Marlou van der Kulk

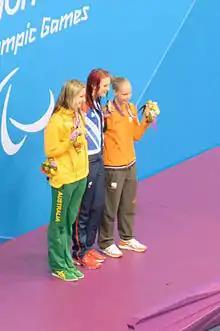

Two years later van der Kulk was back representing the Netherlands, this time in London for the 2012 Summer Paralympics. In her first event, the 100m backstroke, she posted a time of 1:09.98, coming in second to Britain's Chloe Davies, but her time was good enough for her to qualify for the final. In the final later that evening she swam an improved time of 1:09.50 just 4 hundredths of a second behind second placed Taylor Corry, to give van der Kulk the bronze, her first Paralympic medal. Two days later in the 200m freestyle she won her heat with a time of 2:14.43. In the final van der Kulk swam slightly slower with a time of 2:14.80, but it was enough to push Australia's Kayla Clarke into fourth place to give van der Kulk her second Paralympic bronze. Her final event was the 100m breaststroke. By winning the first heat in the inaugural SB14 100m backstroke, van der Kulk, by default, set a new Paralympic record. This record was short-lived being taken from her moments later in the second heat by teammate Magda Toeters. In the final, van der Kulk came sixth.